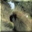
Label: porcupine